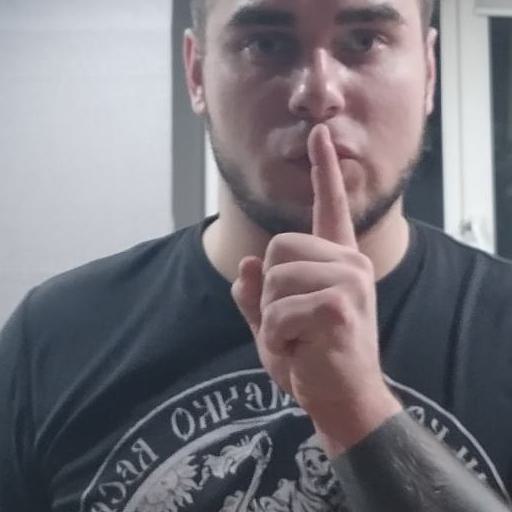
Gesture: mute